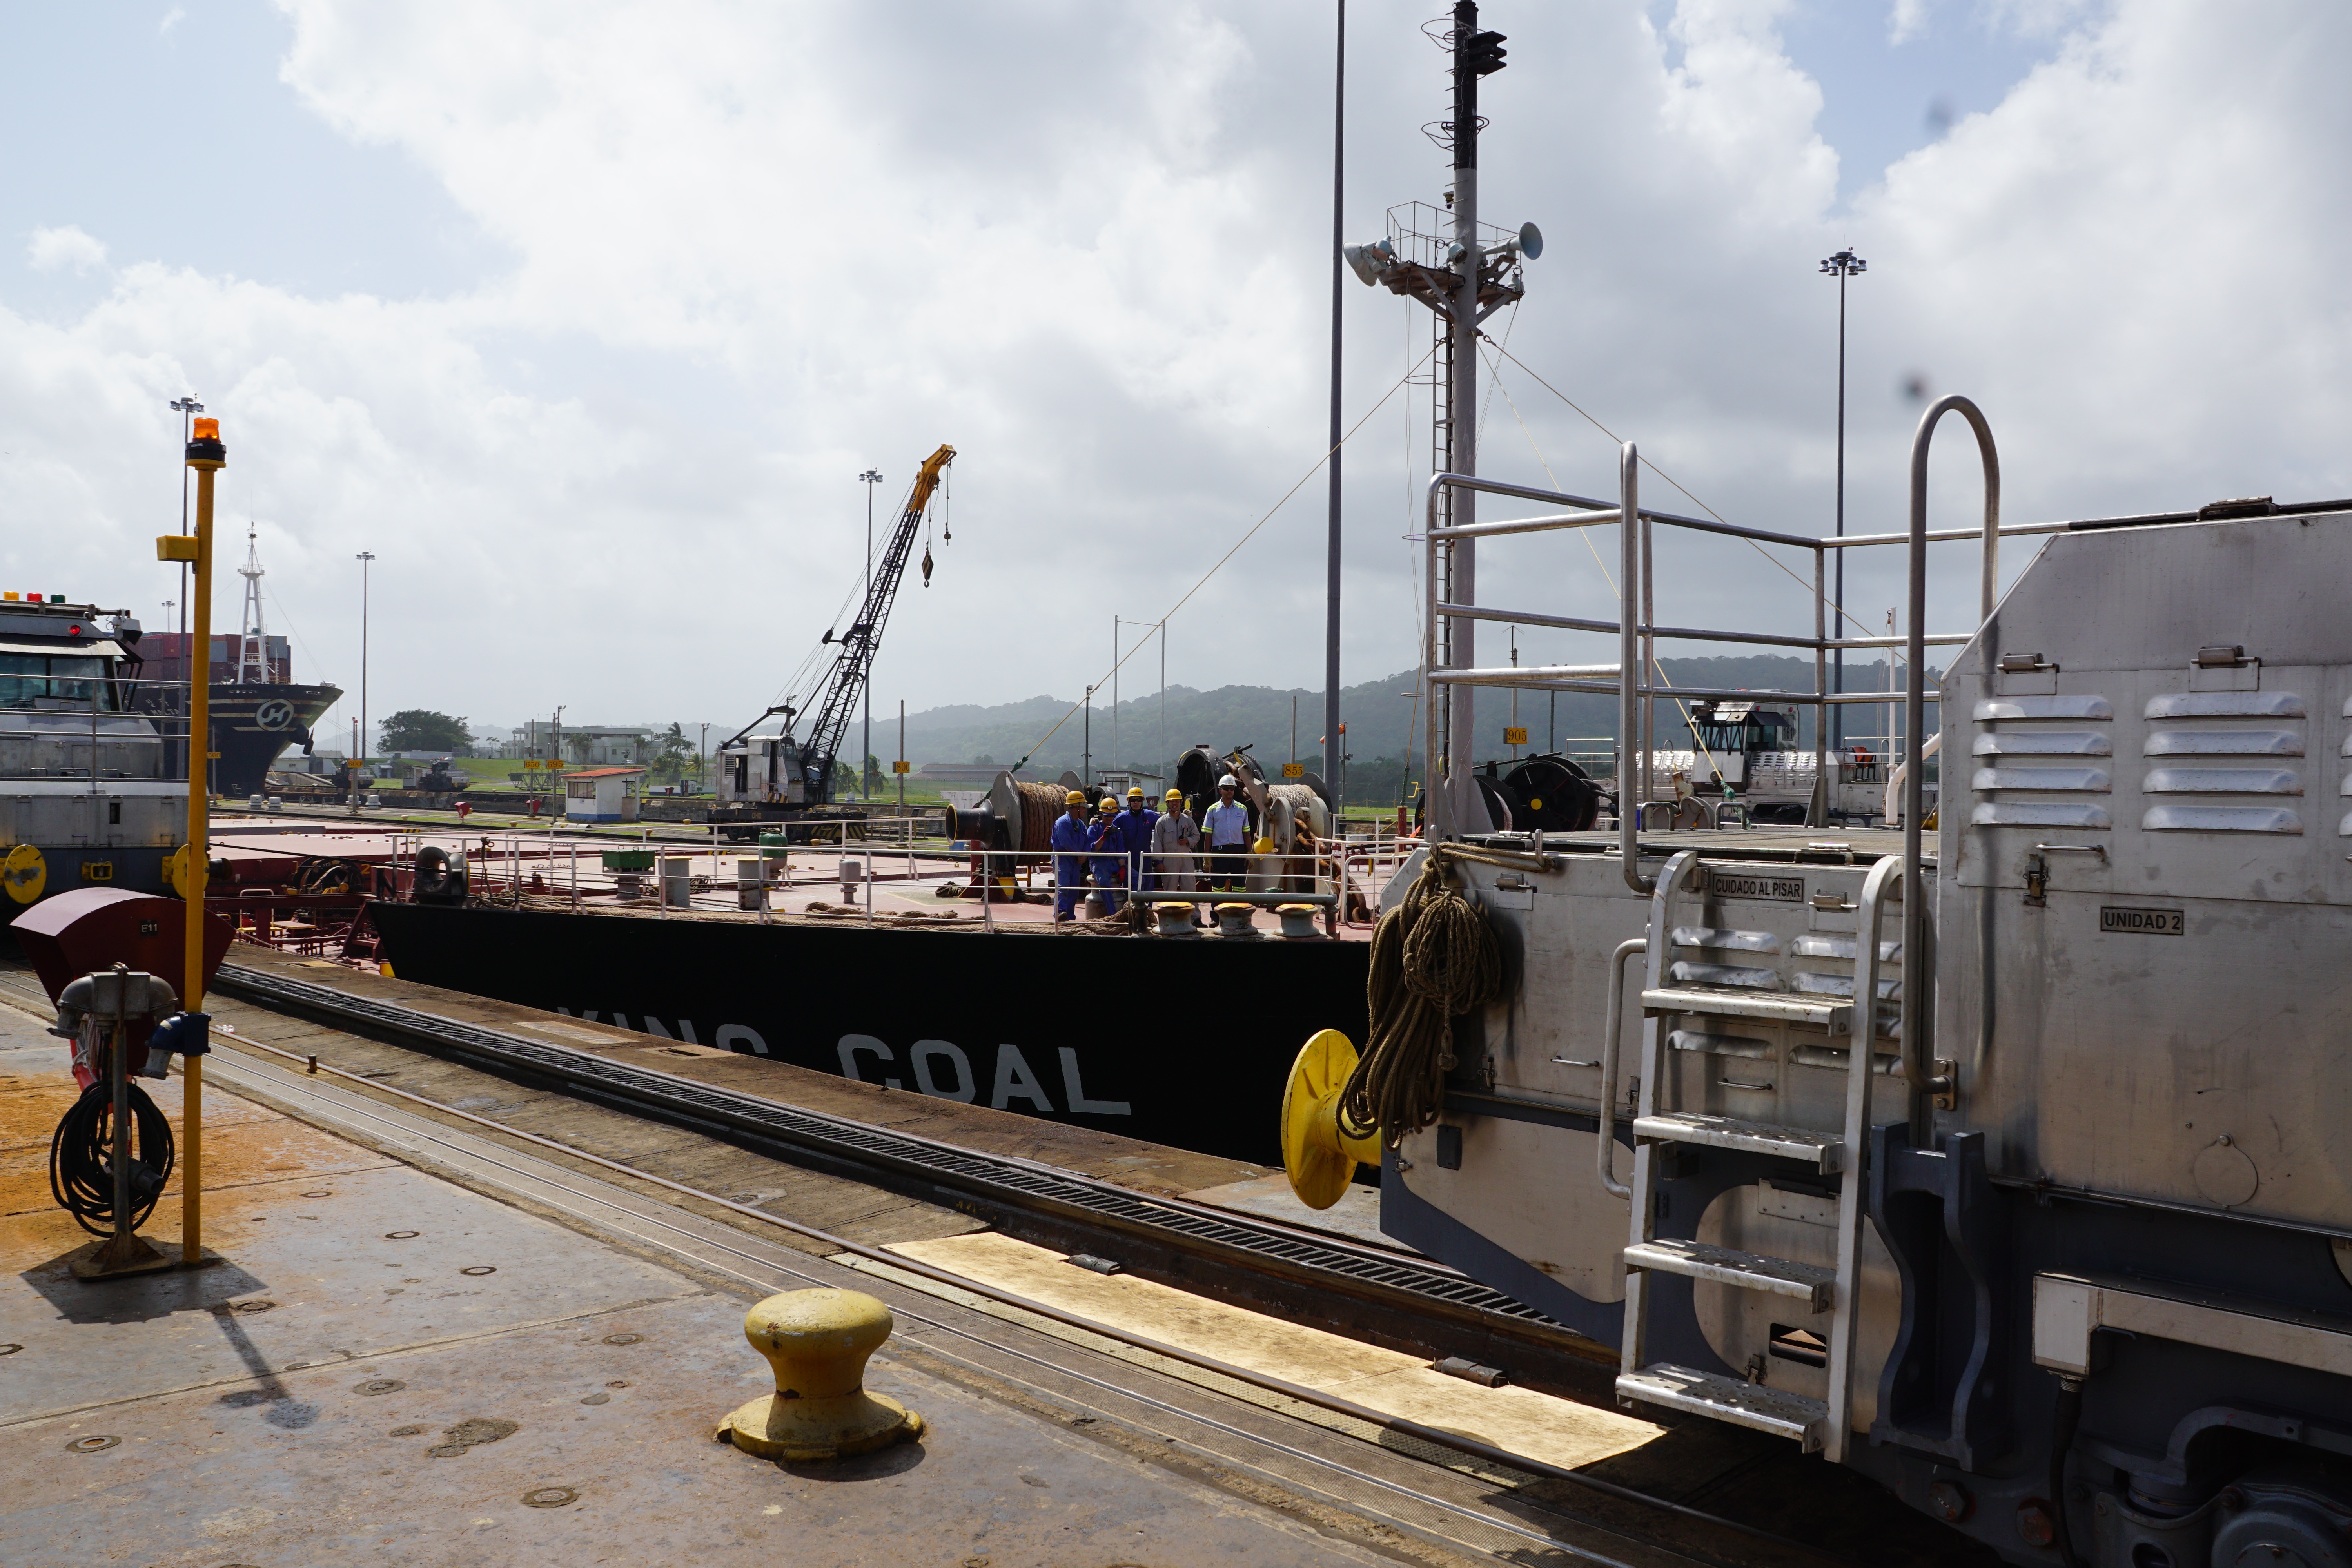
work, track, lake, train, transport, vehicle, industry, waterway, public transport, locomotive, infrastructure, head, south america, channel, hard, passenger, drag, rail transport, panama, urban area, gatun